Chu Yibing

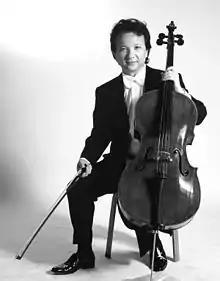
Chu Yibing

For knowing music from a new approach, he decided to study conducting at the Basel Music Academy. Then, he began to conduct symphony orchestras in Switzerland. Chu has conducted the Hallé, Britain's longest-established symphony orchestra, Munich Symphony Orchestra, Düsseldorf Symphony Orchestra and Berlin Symphony Orchestra.